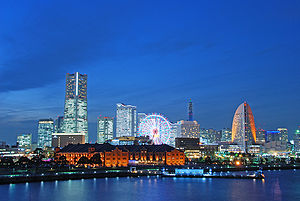
Stortokyo / Byer / Byer udenfor Tokyo Metropolis
Yokohama
Stortokyo er et storbyområde i Kantō-regionen, Japan, som består af det meste af præfekturerne Chiba, Kanagawa, Saitama og Tokyo-præfekturet. På japansk har området flere navne: Hovedstadsregionen, En Metropolis og andre.